Callirhoé

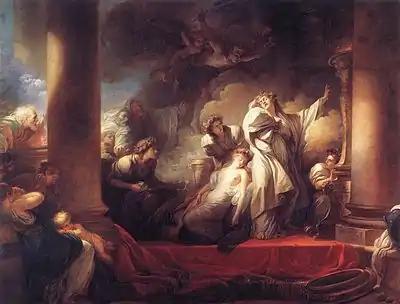
"The High Priest Coresus Sacrificing Himself to Save Callirhoe" (1765) by Jean-Honoré Fragonard (1732–1806)

Princess Callirhoé, heiress to the kingdom of Calydon, laments her fate. Her parents are forcing her to marry a man she loathes, Corésus, the high priest of Bacchus, when she is really in love with Agénor. The wedding ceremony of Corésus and Callirhoé is interrupted when the latter faints at the altar.